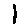
Label: 1